Eva Stevany Rataba

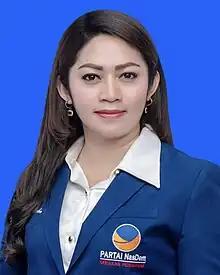
Official portrait

Eva Stevany Rataba (born 3 September 1982) is an Indonesian politician who has been a member of the House of Representatives (DPR) since 2019. Additionally, she is the 2019–2022 Head of the North Toraja Regency, Indonesian Early Childhood Education and Education Association (Himpaudi).